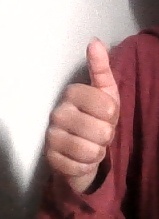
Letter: aleff